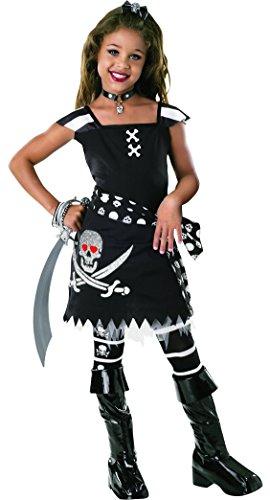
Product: Drama Queens: Bad Spirit Kids Costume Small 4-6
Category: Toys & Games | Dress Up & Pretend Play | Accessories
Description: Child’s Scar-Let costume dress with glitter print skull on skirt; underskirt, waist sash, and glovelette.
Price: $22.13
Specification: ProductDimensions:14x3x36inches|ItemWeight:2pounds|ShippingWeight:8.8ounces(Viewshippingratesandpolicies)|DomesticShipping:ItemcanbeshippedwithinU.S.|InternationalShipping:ThisitemcanbeshippedtoselectcountriesoutsideoftheU.S.LearnMore|ASIN:B0009JOSVE|Itemmodelnumber:882031S|Manufacturerrecommendedage:36months-4years